Slavuta Raion

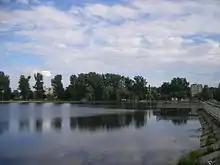
Quay in Slavuta.

Slavuta Raion was a part of Volhynia. It was one out 20 Raions of Khmelnytskyi Oblast. It was a large raion and ranked as the 7th among the largest with respect to the total area (1 162 km² corresponding to 5.6% of the total area of Khmelnytskyi Oblast).